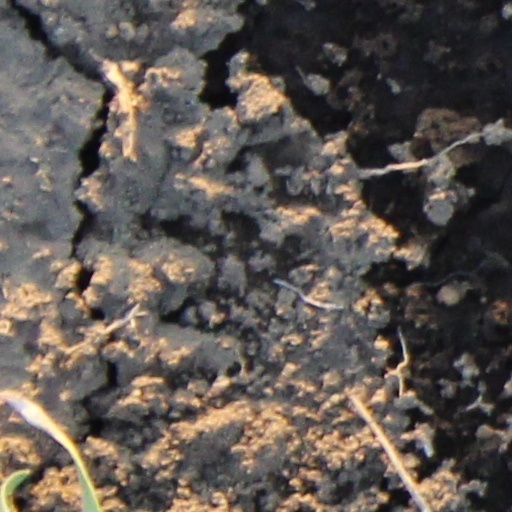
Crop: wheat